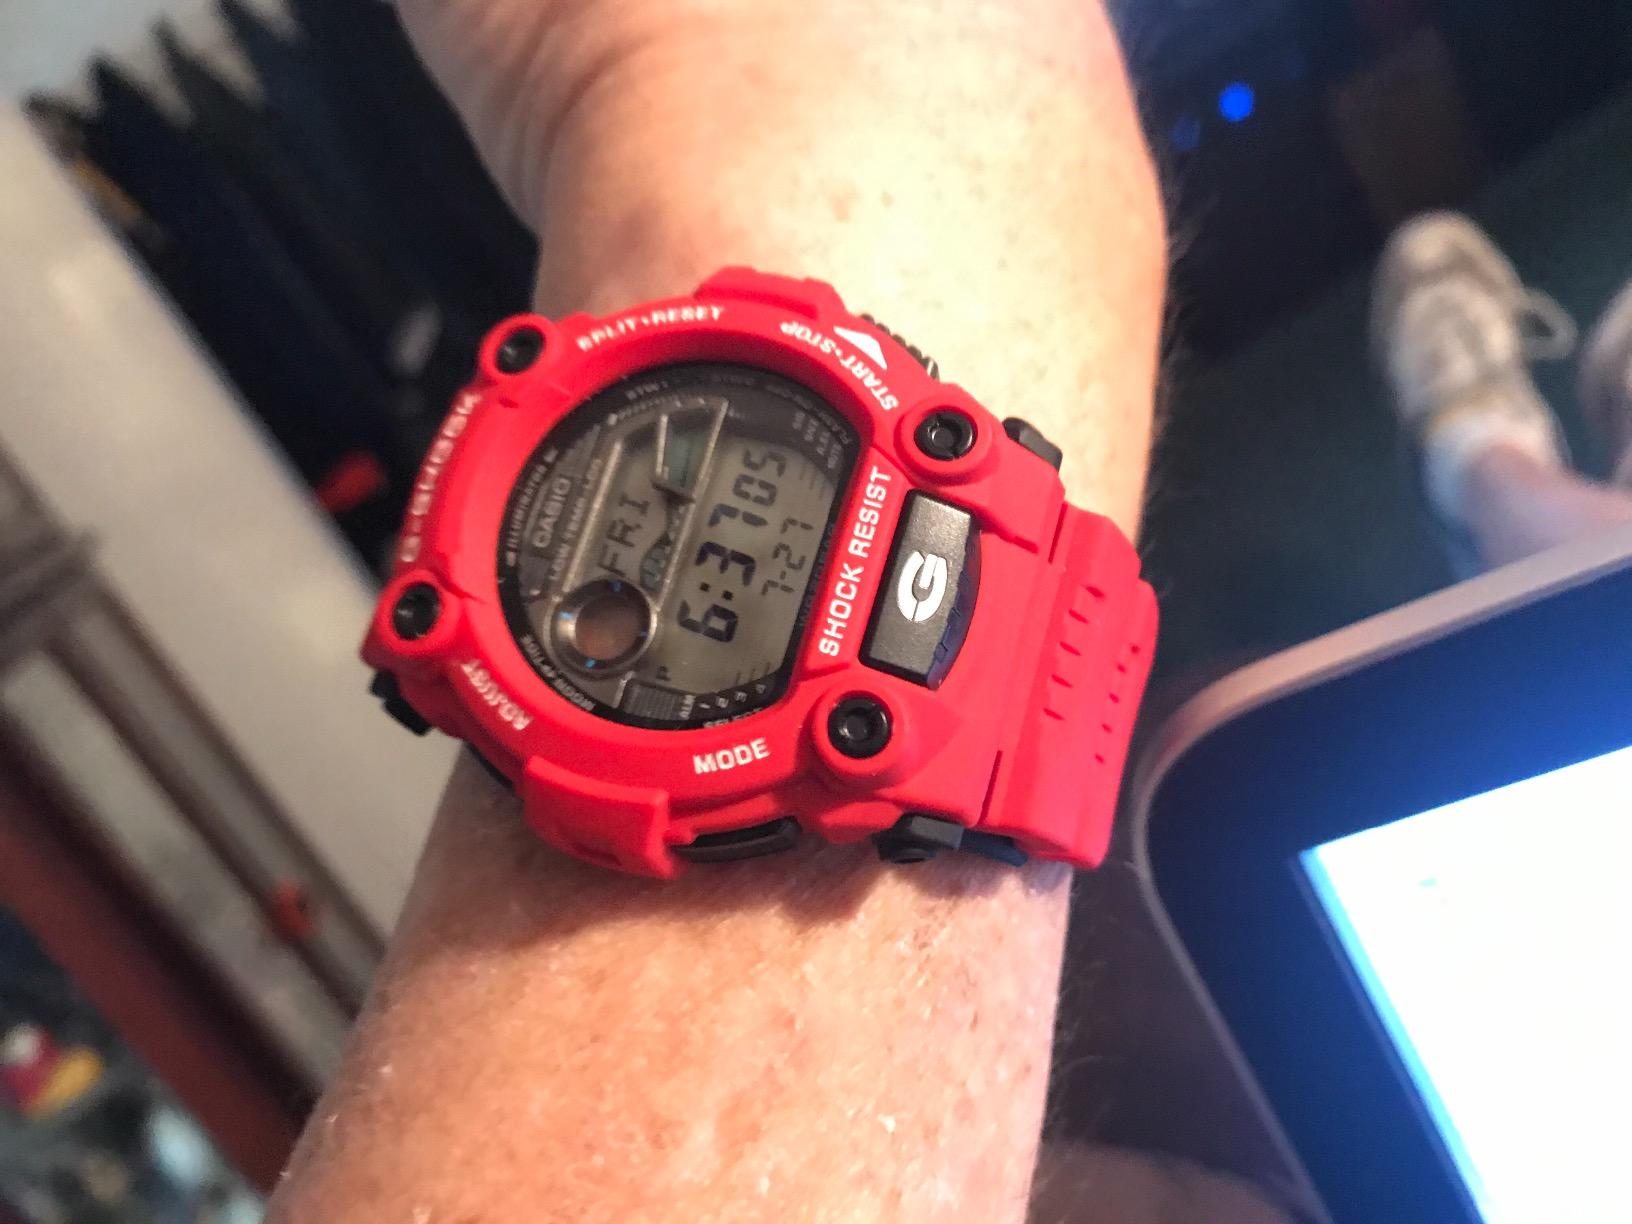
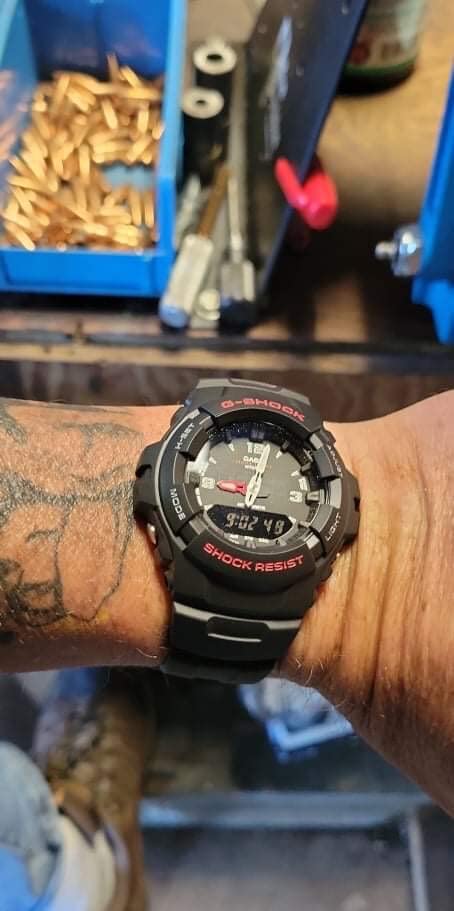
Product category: accessories_watch
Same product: no